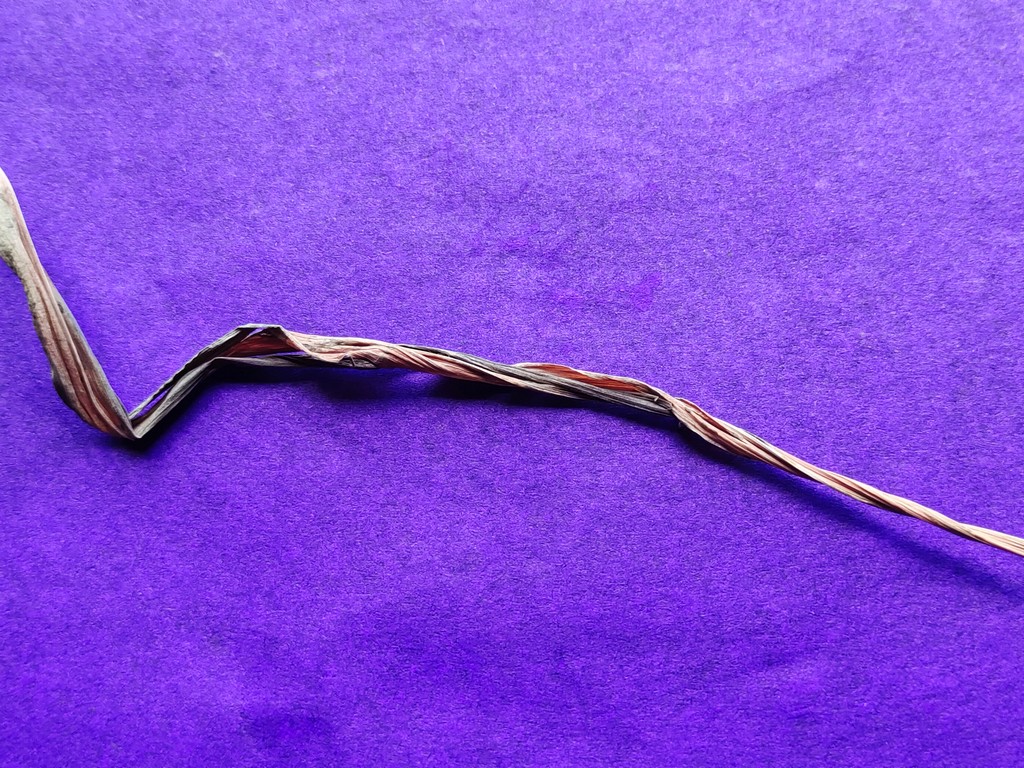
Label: Dried